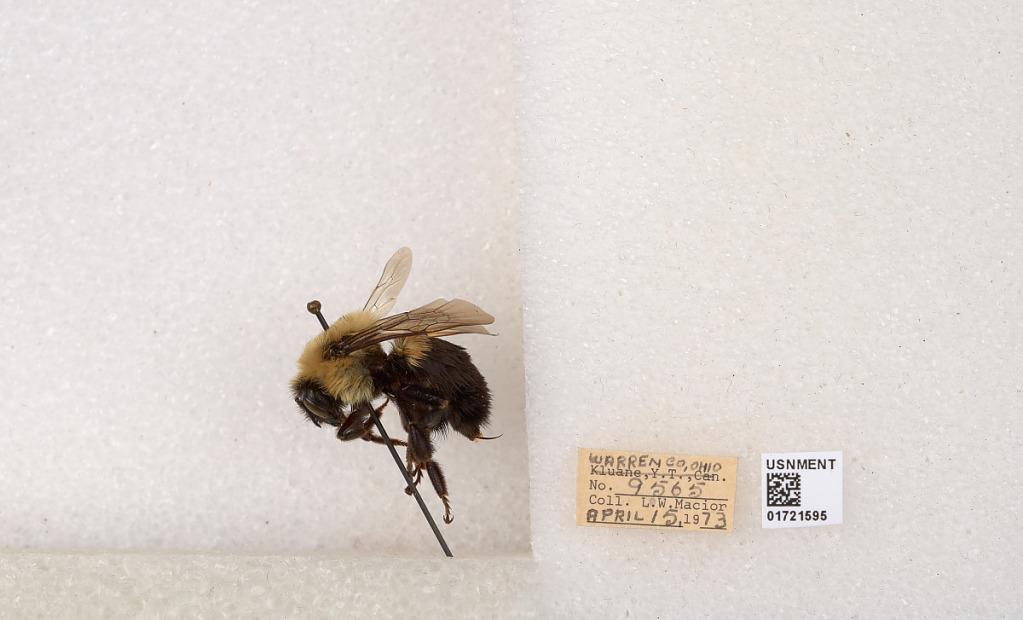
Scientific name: Bombus impatiens Cresson
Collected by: L. Macior
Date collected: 1973-4-15
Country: United States
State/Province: Ohio
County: Warren
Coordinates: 39.4276, -84.1668